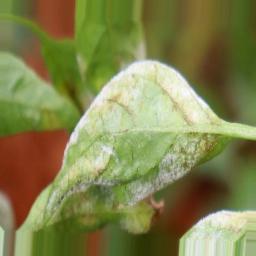
Label: powdery mildew